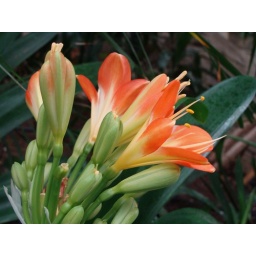
The only colored plant in the whole building that I saw! :)